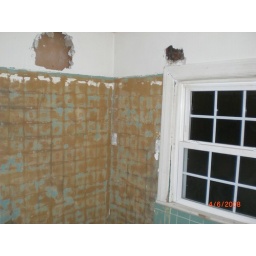
Tiles off the wall in bathroom